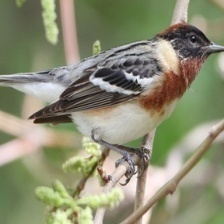
Species: BAY-BREASTED WARBLER
Scientific name: SETOPHAGA CASTANEA